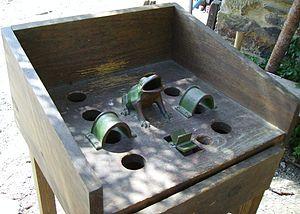
Le jeu de la grenouille est un jeu de palets présent dans de nombreux pays d'Europe.